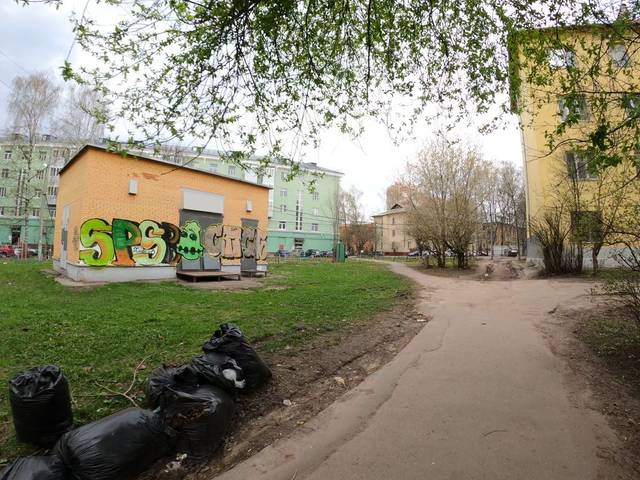
Region: Russia
Coordinates: 55.97, 37.932